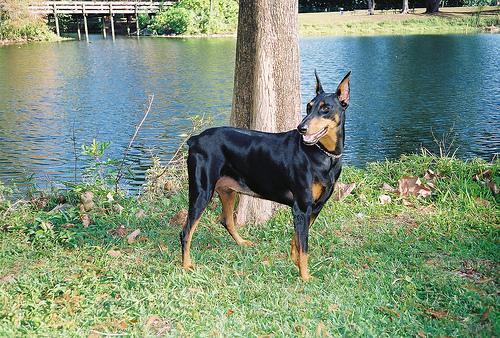
Doberman